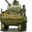
Label: tank